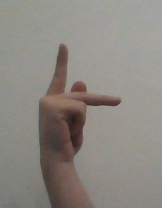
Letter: dha